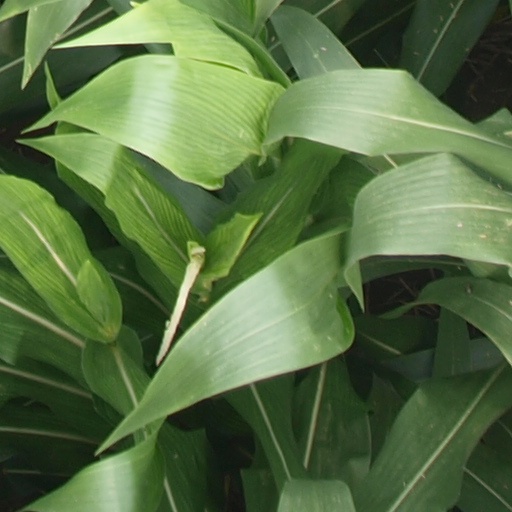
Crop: maize; corn